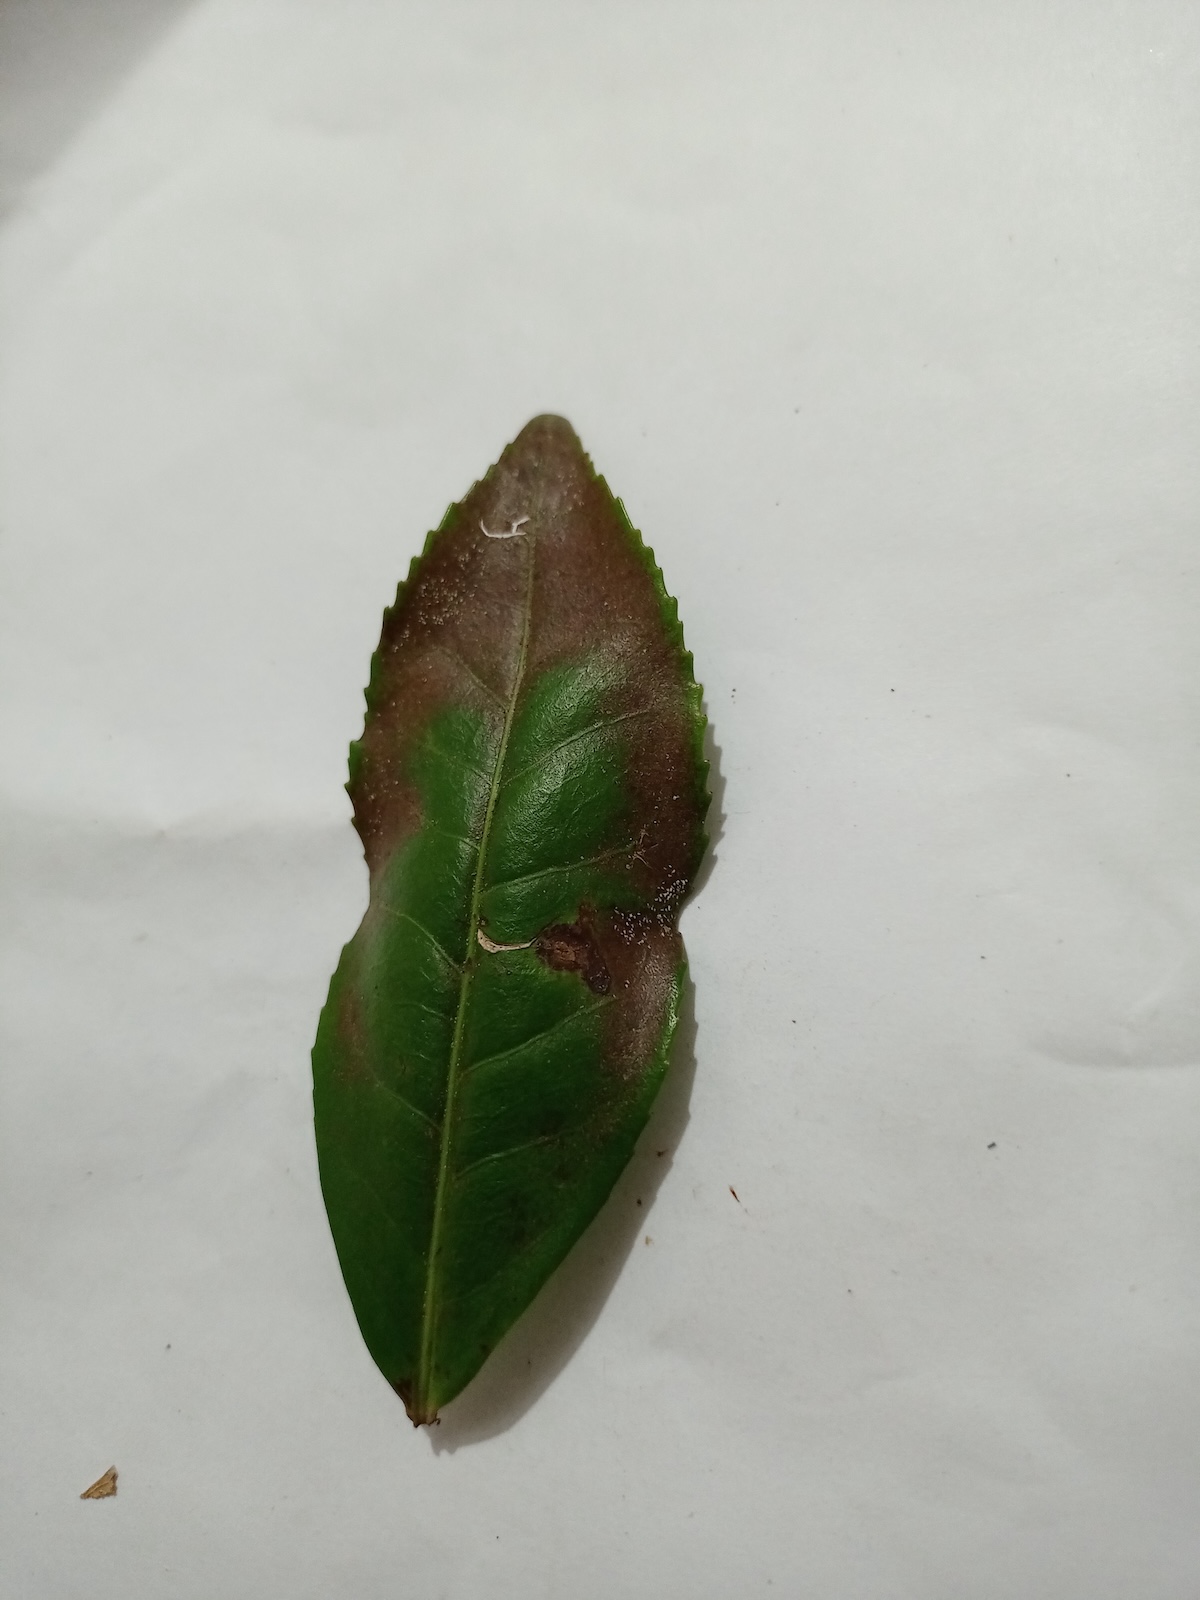
Label: Red spider